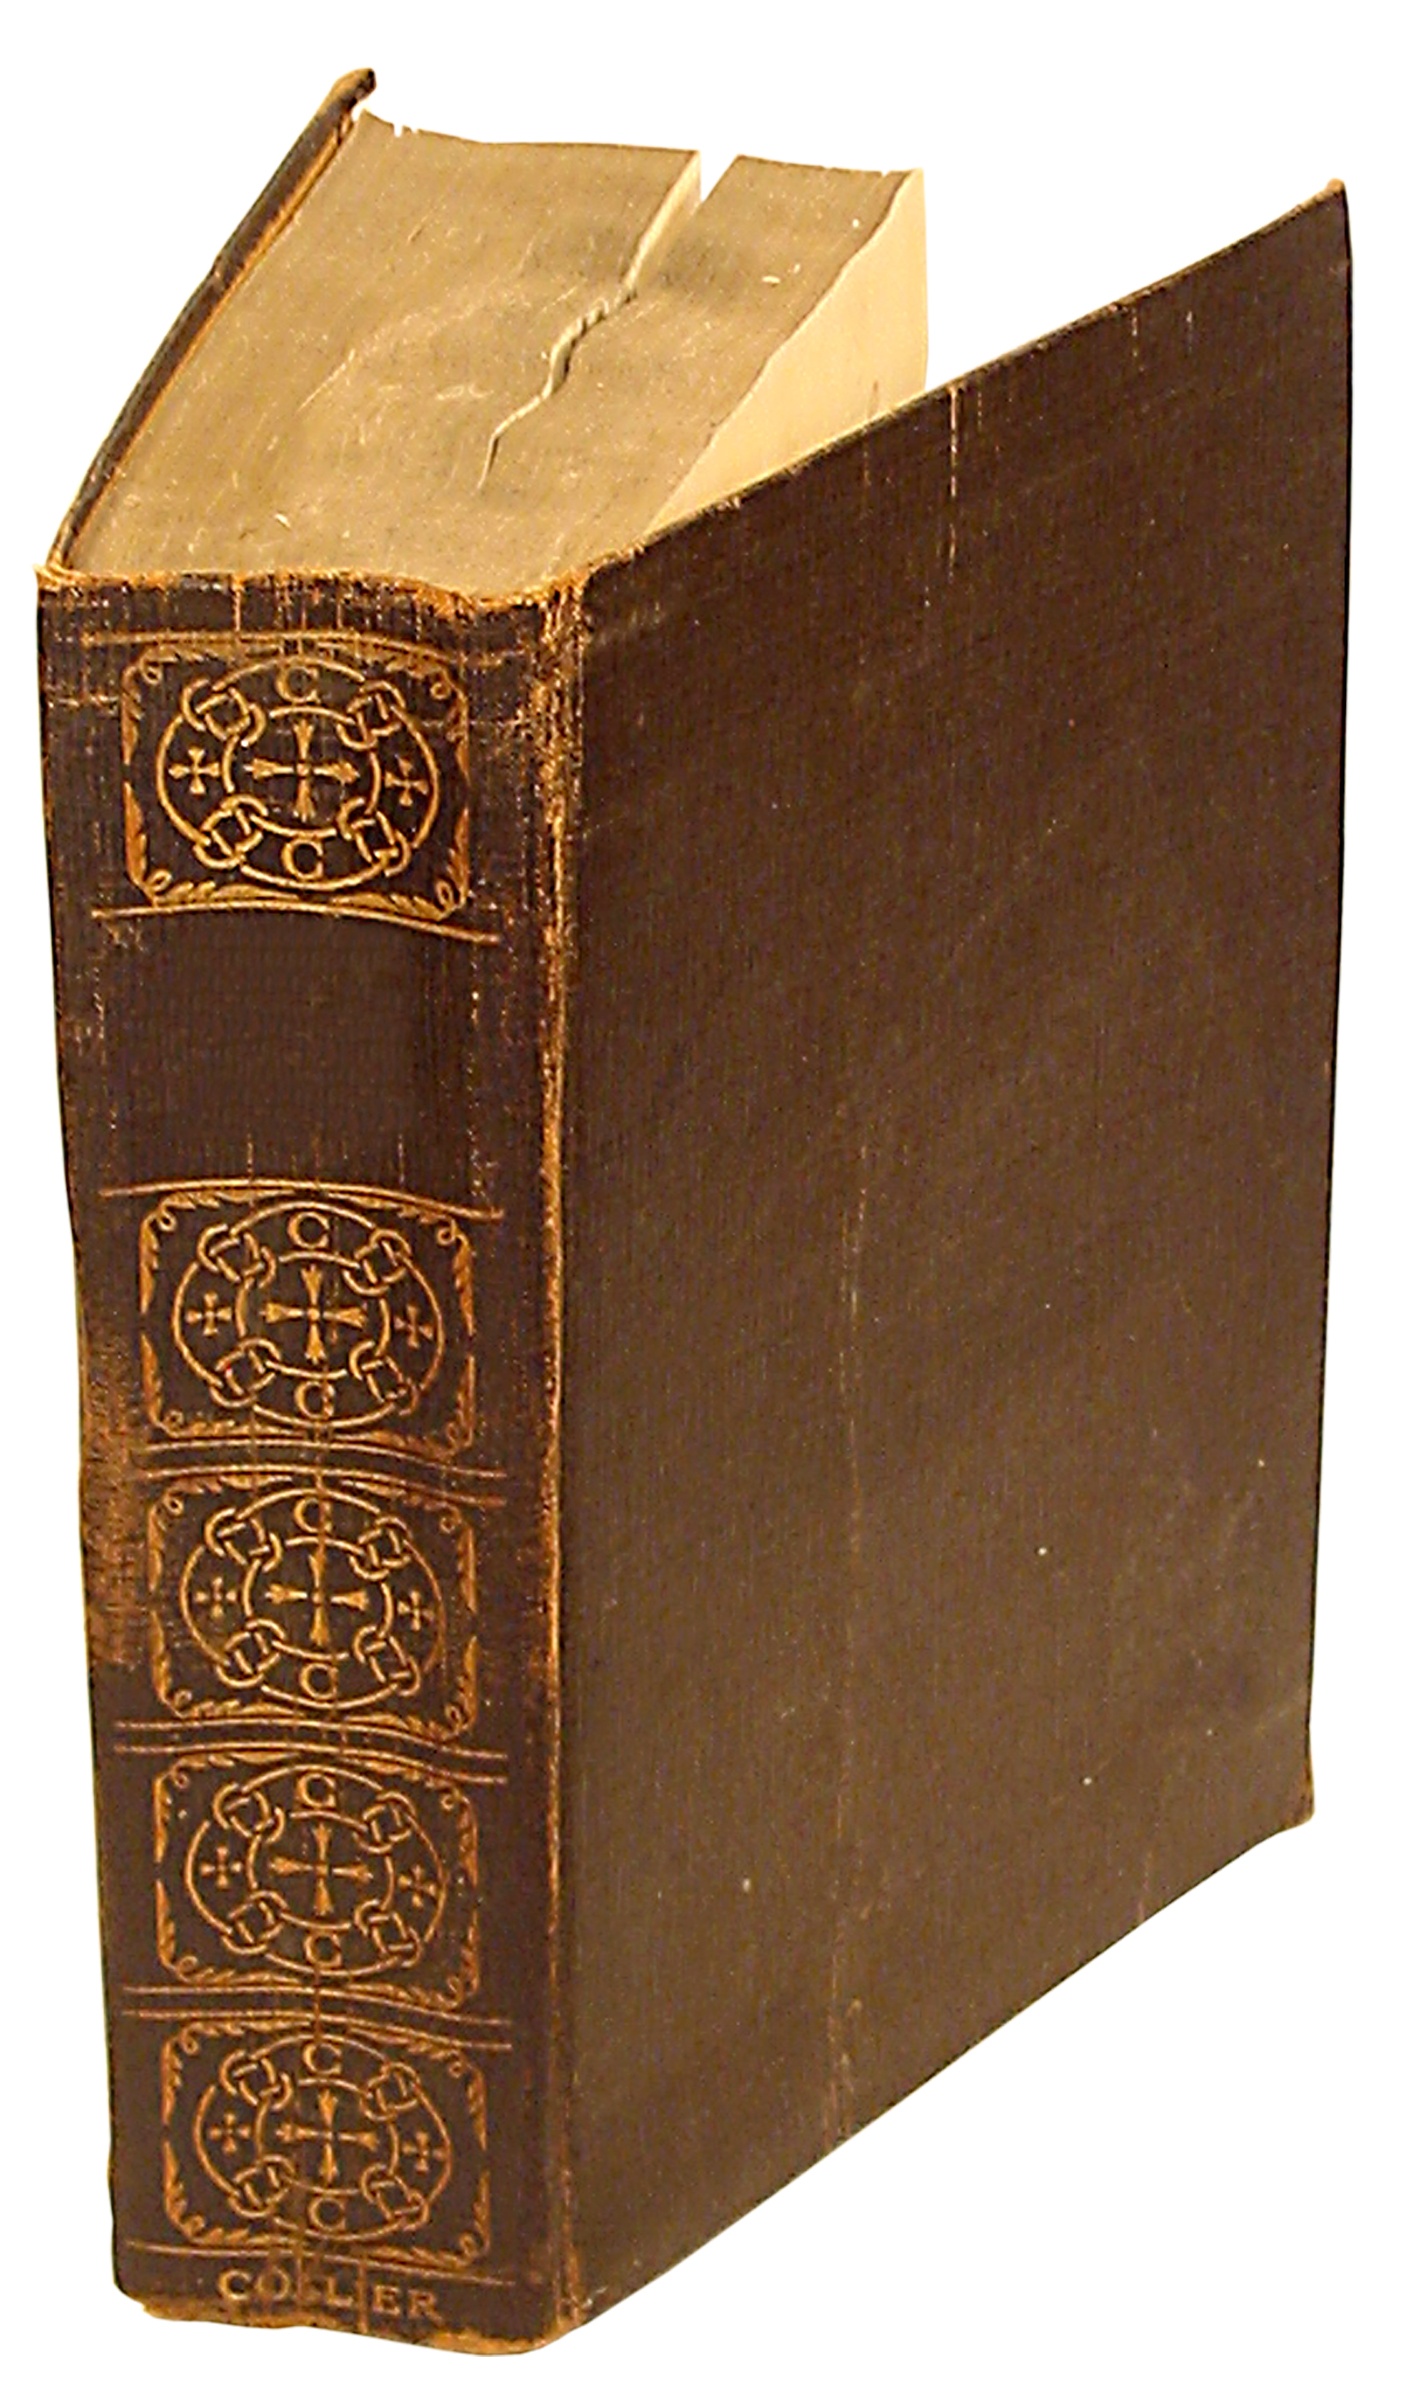
book, read, wood, leather, vintage, antique, retro, old, reading, brown, box, paper, material, education, literature, library, school, carton, cover, aged, knowledge, library books, old books